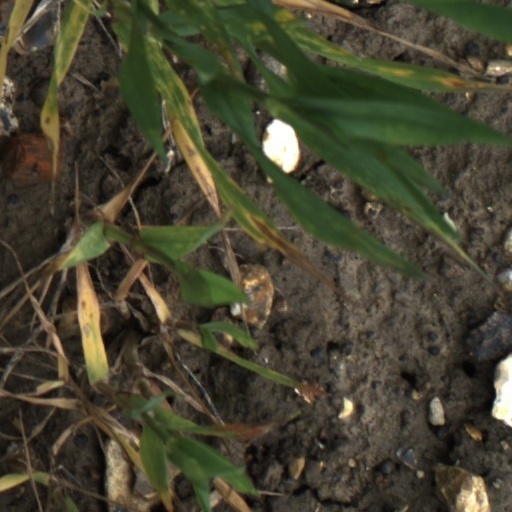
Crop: wheat